Abu Road

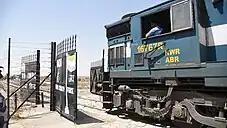

RIICO Industrial Area is spread over an expanse of . Riico office at Abu Road is the administrative head quarter for Sirohi District covering Arbuda, Ambaji, Sheoganj, Sheoganj Ext., Sirohi Road, Sirohi, Sarneshwar, Swaroopganj, Mandar, Growth Center 1st and 2nd phase. The main industries are marble & granite, miniature cement plants, HDPE bags, synthetic yarns, mineral grinding, ABS resin, Steel, Electronics and Electrical, and insulators.